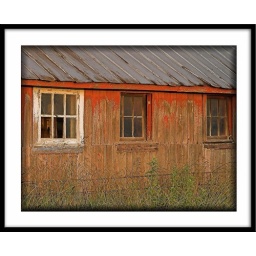
This trio of windows is from an old barn in east central Illinois.